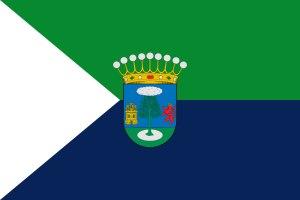
El Hierro ou île du Méridien, en espagnol Isla del Meridiano, aussi appelée en français île de Fer ou Ferro, est une île d'Espagne située dans l'océan Atlantique et faisant partie des îles Canaries. Plus jeune des îles de l'archipel, elle constitue la partie émergée d'un volcan bouclier ayant connu plusieurs effondrements de ses flancs qui lui ont donné sa forme triangulaire. La seule éruption des temps historiques a eu lieu entre le 10 octobre 2011 et le 5 mars 2012 avec l'émission sous-marine de lave au sud-ouest de l'île. Elle a été le cœur d'une crise sismique qui a débordé cette période. El Hierro a une population de 10 587 habitants en 2015 ; c'est la septième île des Canaries par la population et donc la moins peuplée de l'archipel. C'est également la septième île des Canaries par la surface avec 268,71 km².